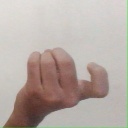
अक्षर: ज